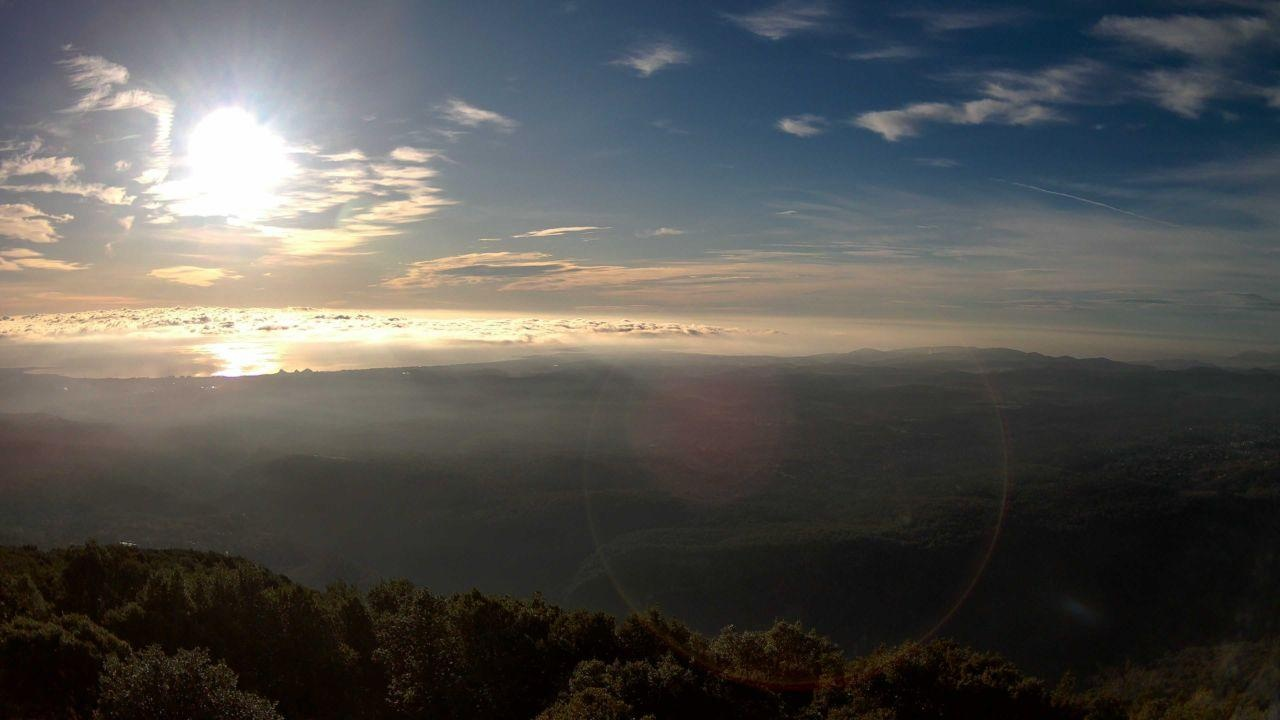
Fire: no
Smoke: no